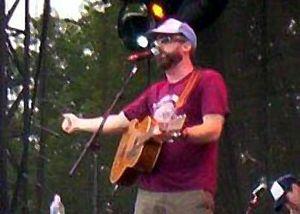
Cake, aussi typographié CAKE, est un groupe de rock alternatif américain, originaire de Sacramento, en Californie. Bien que son style musical soit la plupart du temps considéré comme de l'alternatif ou du rock indépendant, celui-ci est plutôt un mélange de nombreuses influences telles que le funk, le ska, le jazz, le rap et la country. Ce style particulier lui a valu d'être comparé à King Missile, Talking Heads, They Might Be Giants ou encore Soul Coughing.